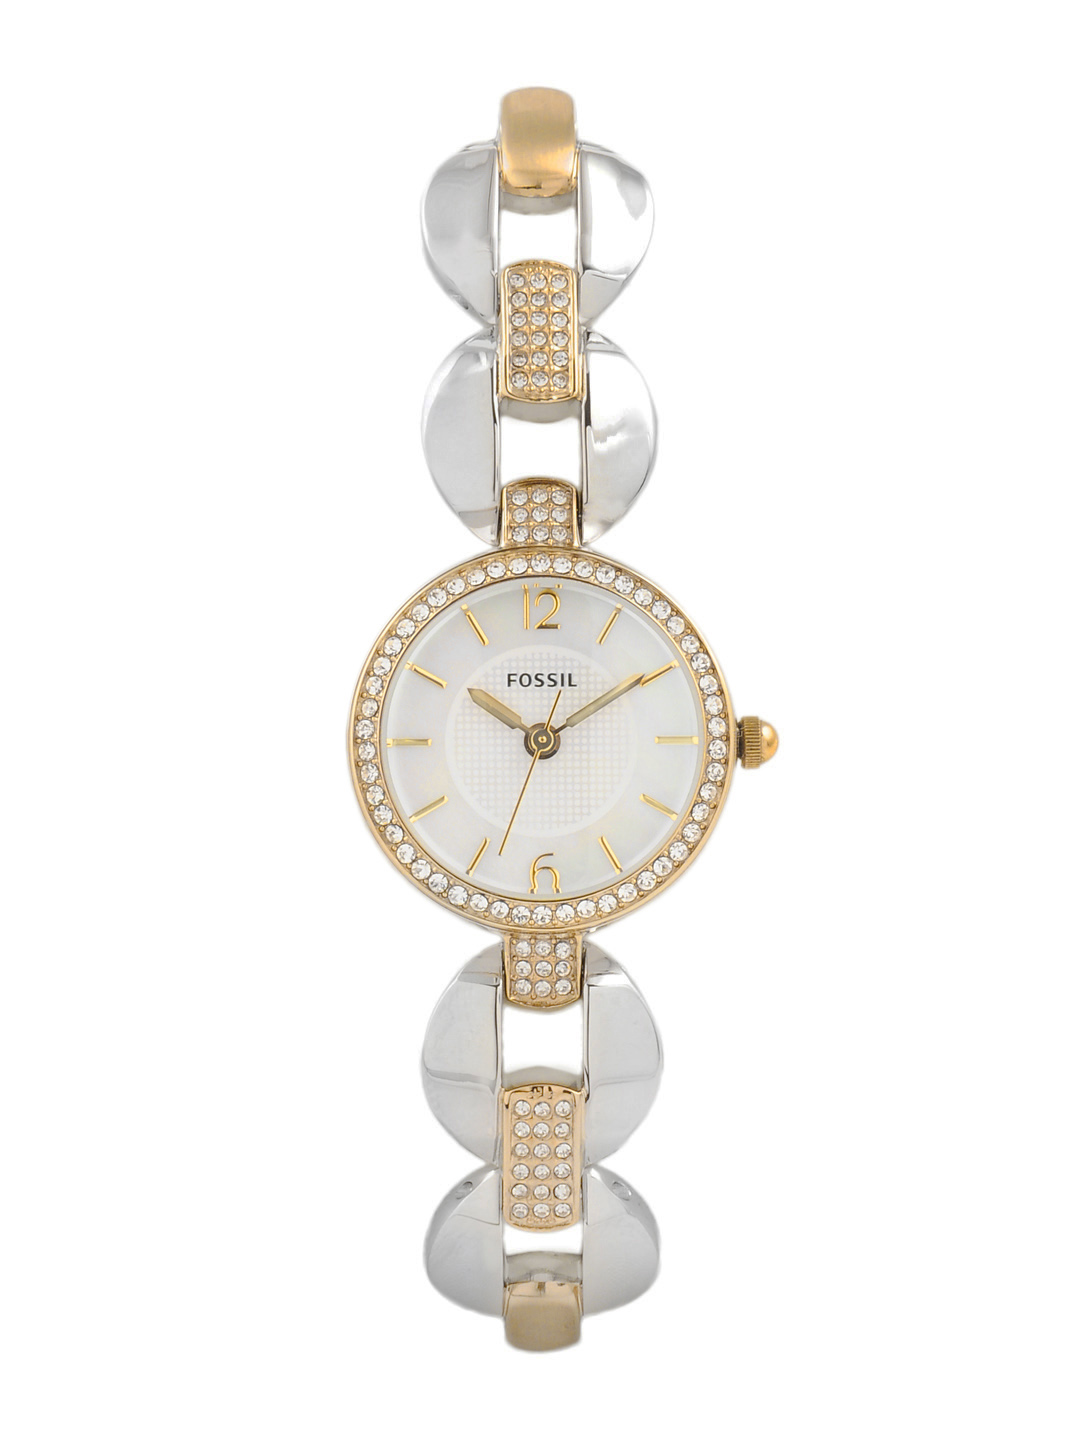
FOSSIL Women White Dial Watch ES3018
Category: Accessories / Watches / Watches
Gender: Women
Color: White
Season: Winter 2016
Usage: Casual